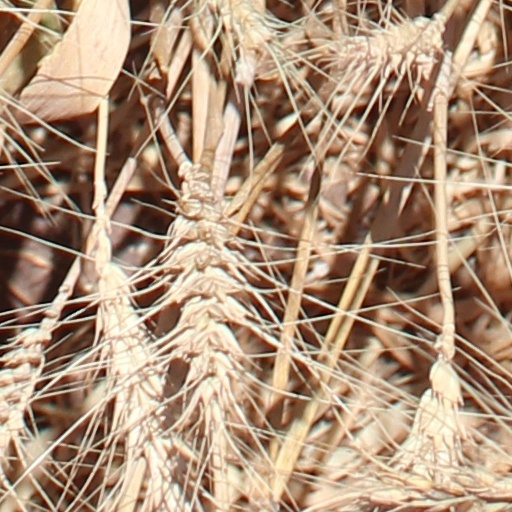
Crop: wheat